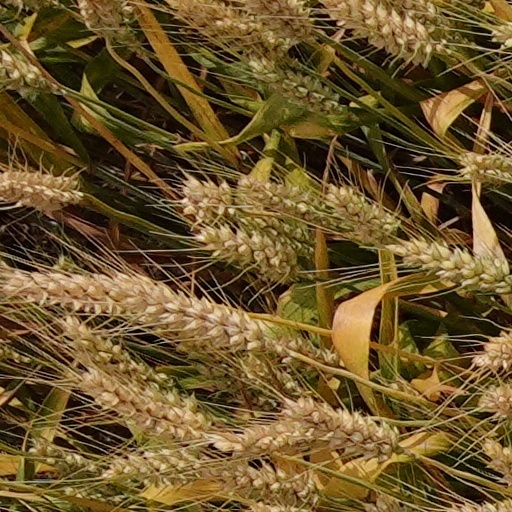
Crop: wheat